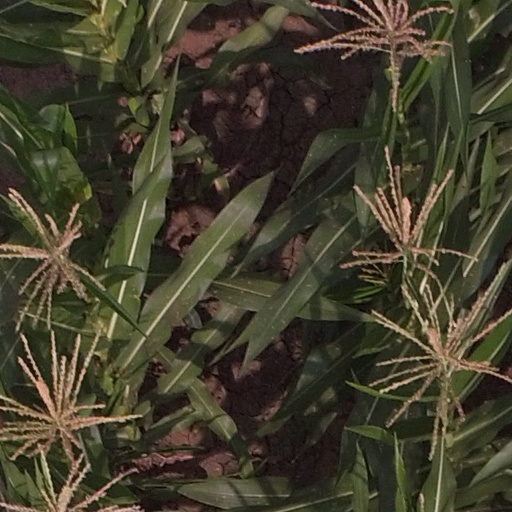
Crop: maize; corn